Philippe Collas

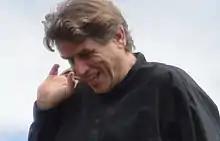
Philippe Collas

Philippe Collas or Philippe Collas-Villedary (born in France) is a French writer and scriptwriter who is famous for his historical and criminal thrillers.